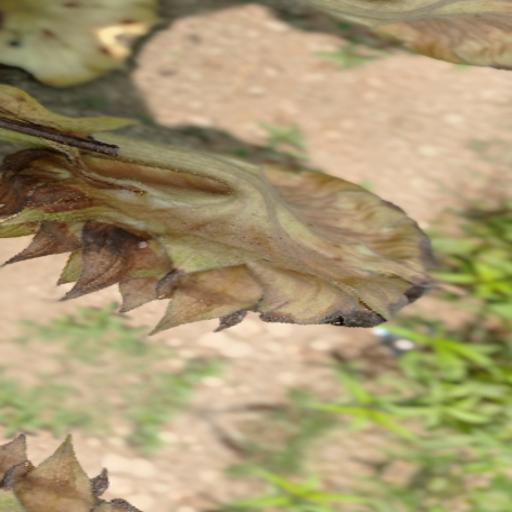
Label: Gray_mold